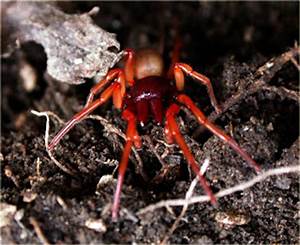
Label: ragno